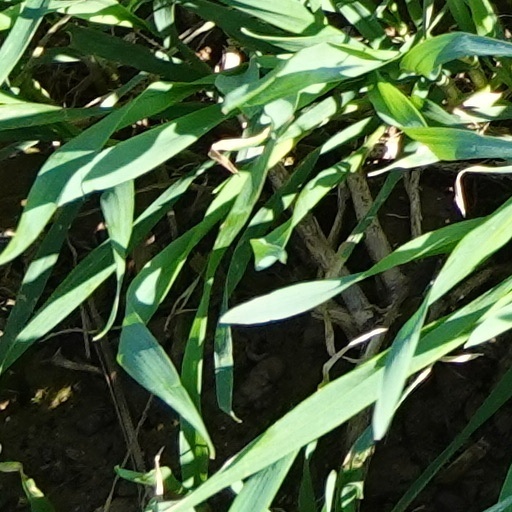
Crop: wheat